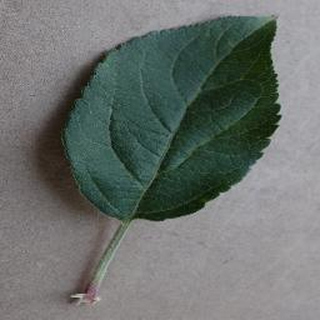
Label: healthy_apple